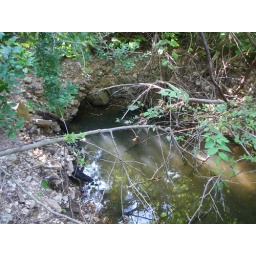
Karst window -- this water is connected to the stream in the cave